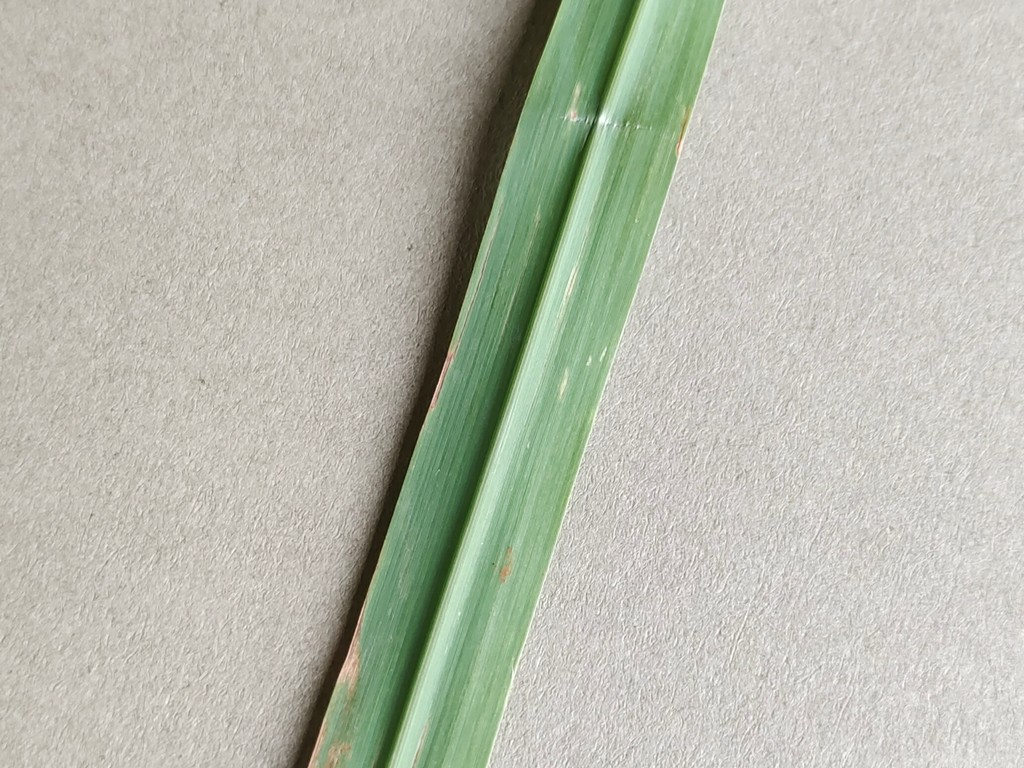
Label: Unhealthy